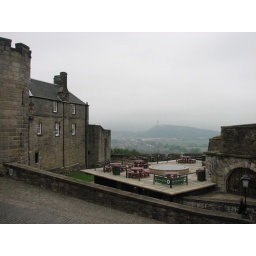
Stirling Castle, with the castle cafe patio in the foreground and the Wallace monument in the distance.